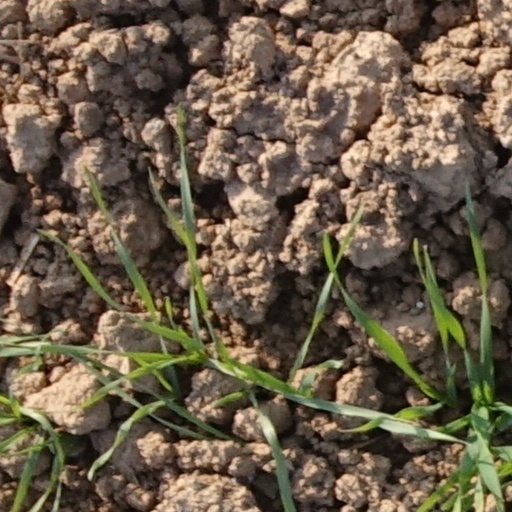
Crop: wheat